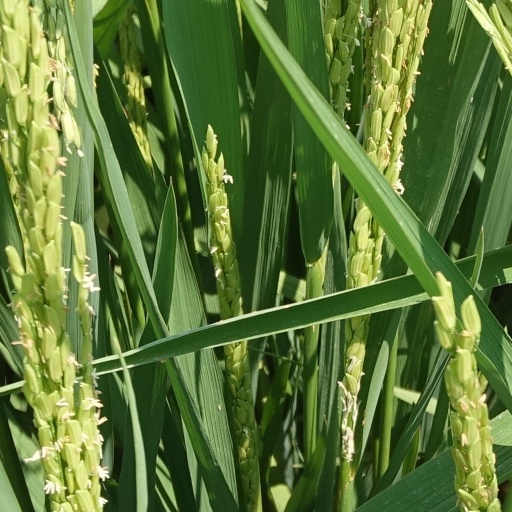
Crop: rice